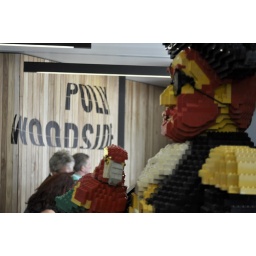
Lego &amp;quot;sculpture&amp;quot; of pirate Long John Silver and parrot in entry to Polly Woodside ship museum in Melbourne.